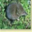
Label: shrew